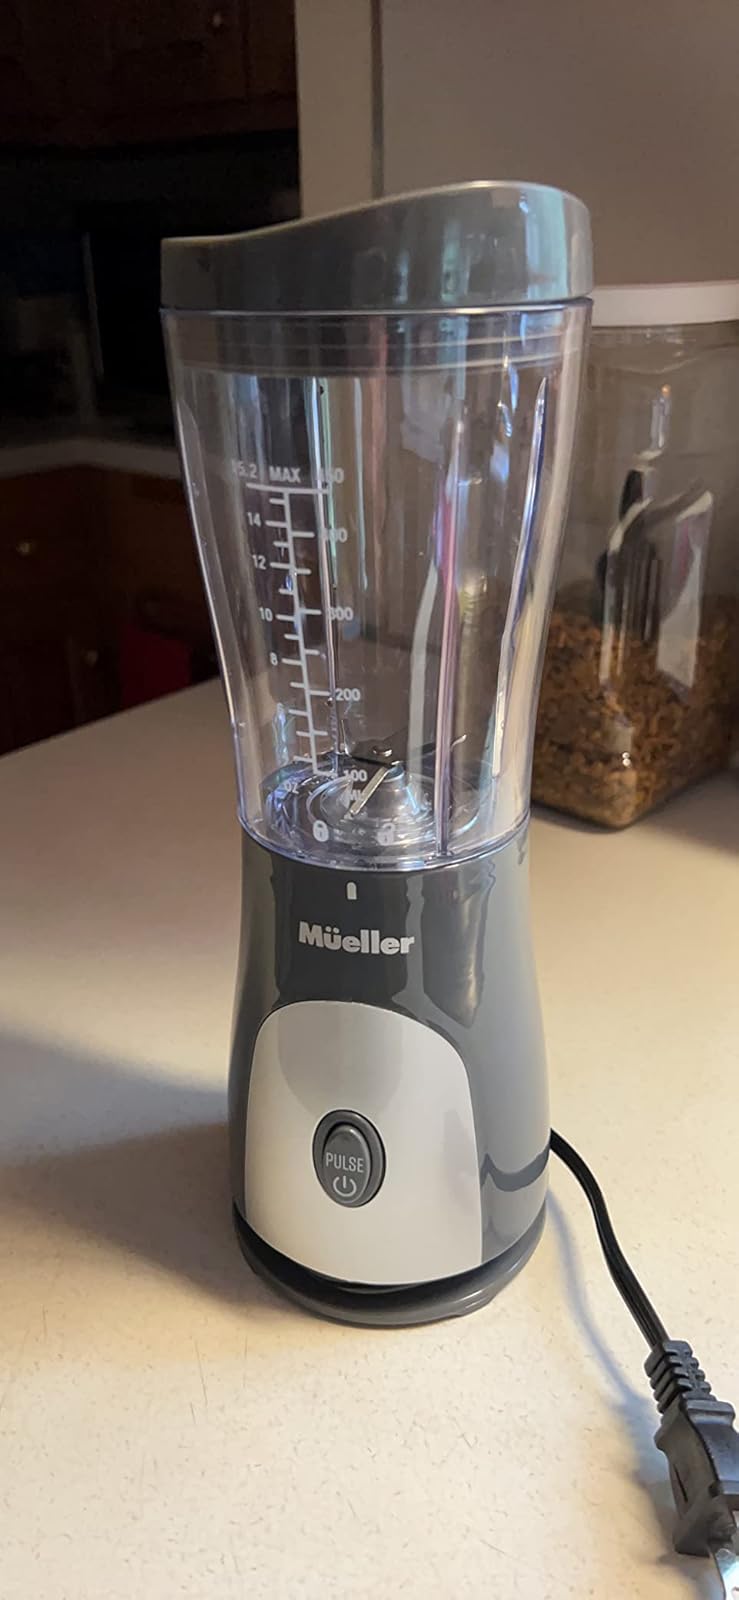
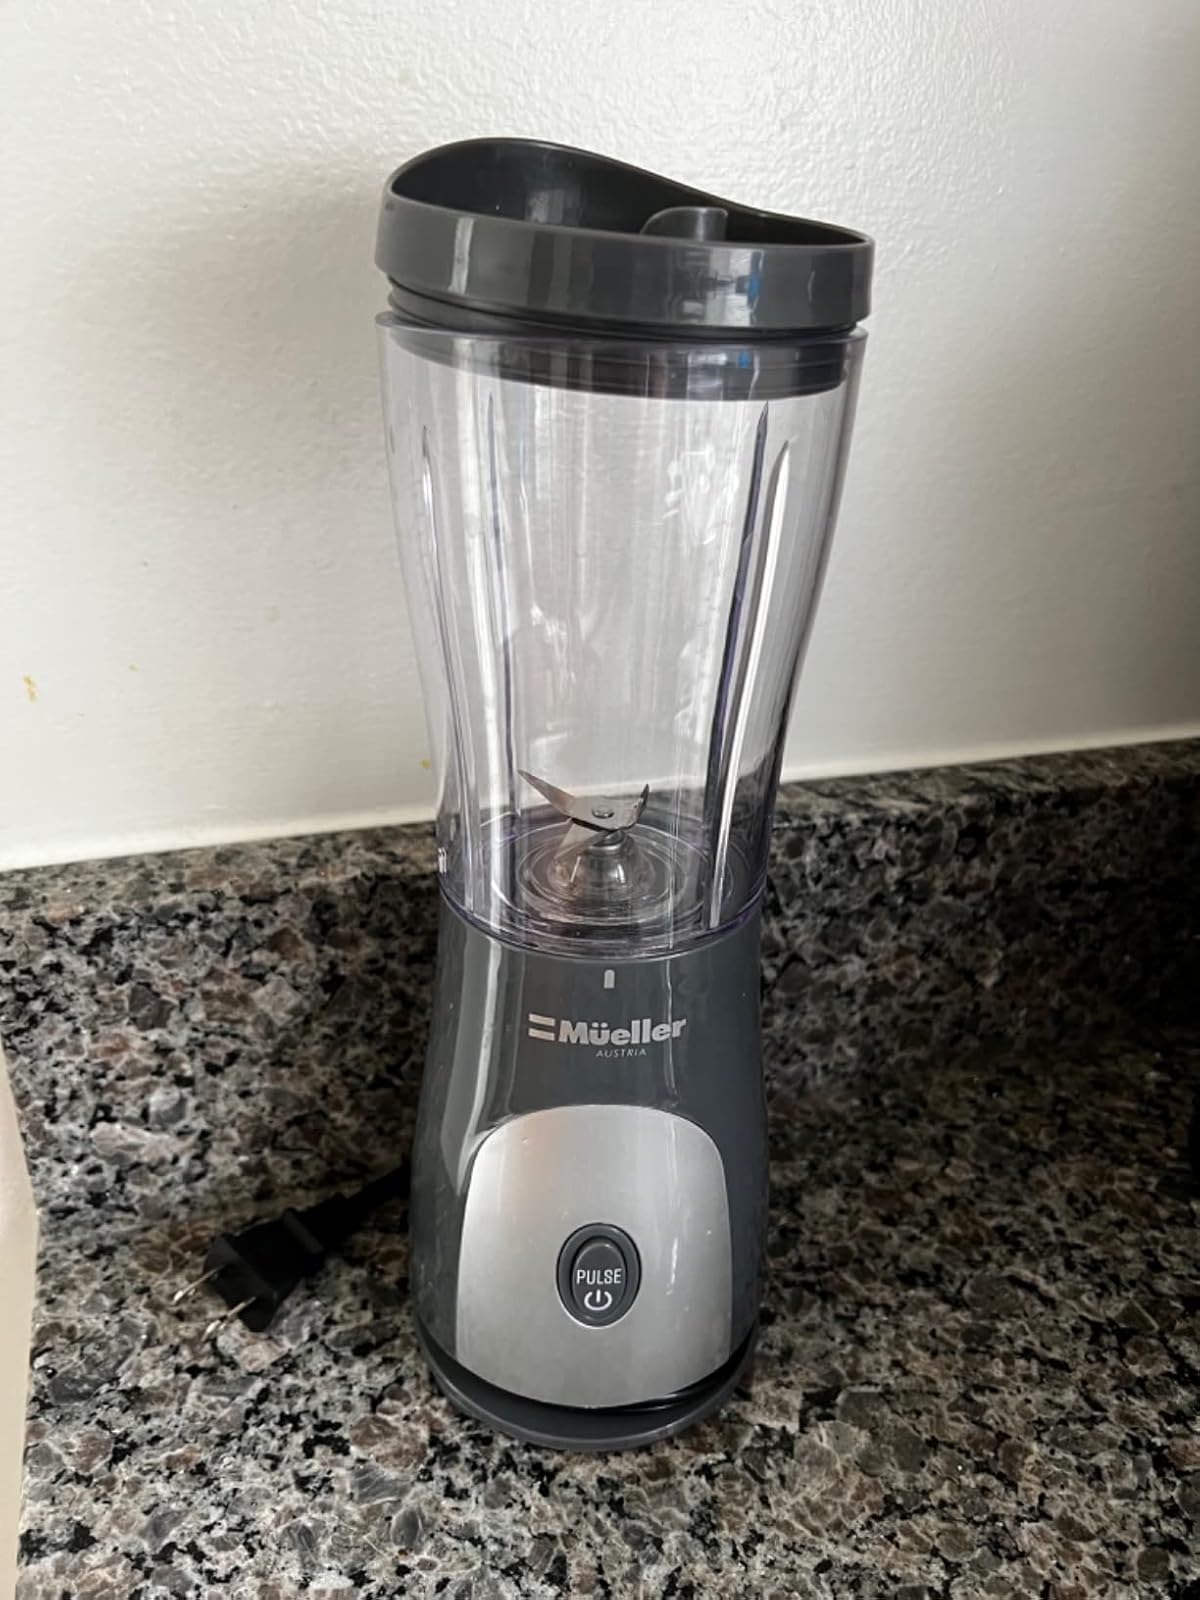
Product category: items_blender
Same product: yes